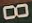
Number: 8